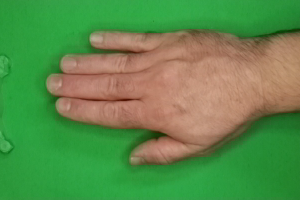
Label: paper